1926 Rose Bowl

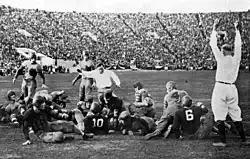
Alabama scoring a touchdown.

The Rose Bowl committee extended an invitation to Clark Shaughnessy's Tulane team, but the school administration declined the offer because it did not want to sacrifice academics to play a football game.